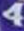
Number: 4